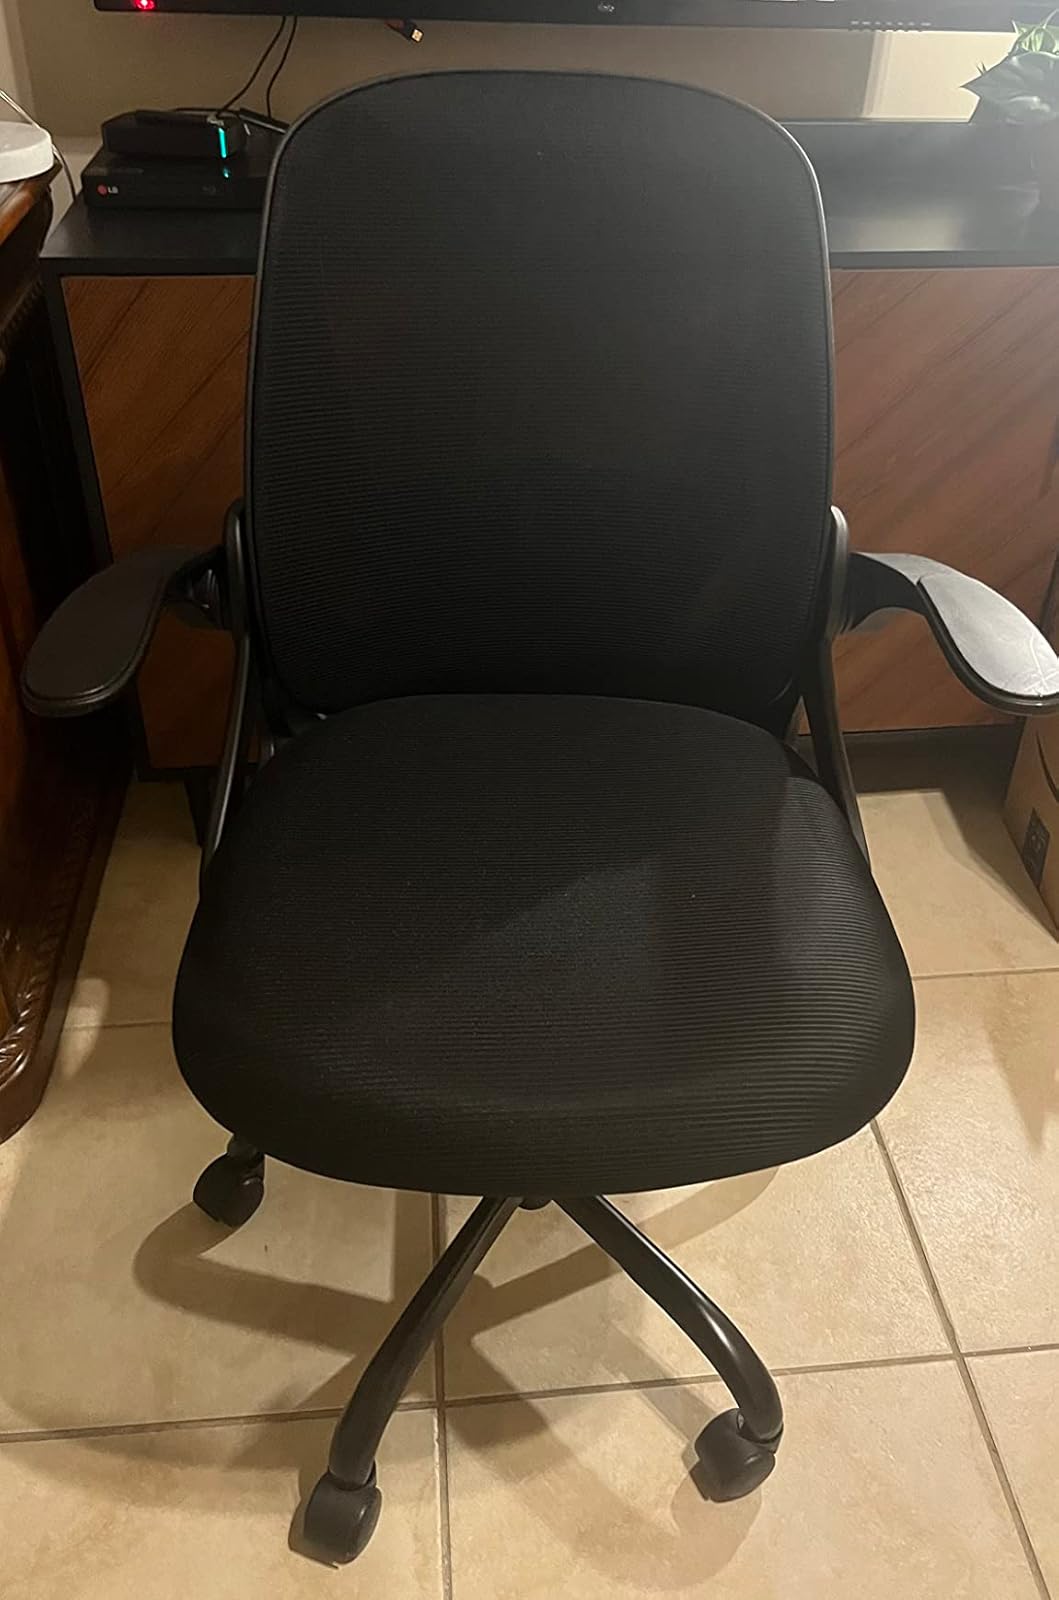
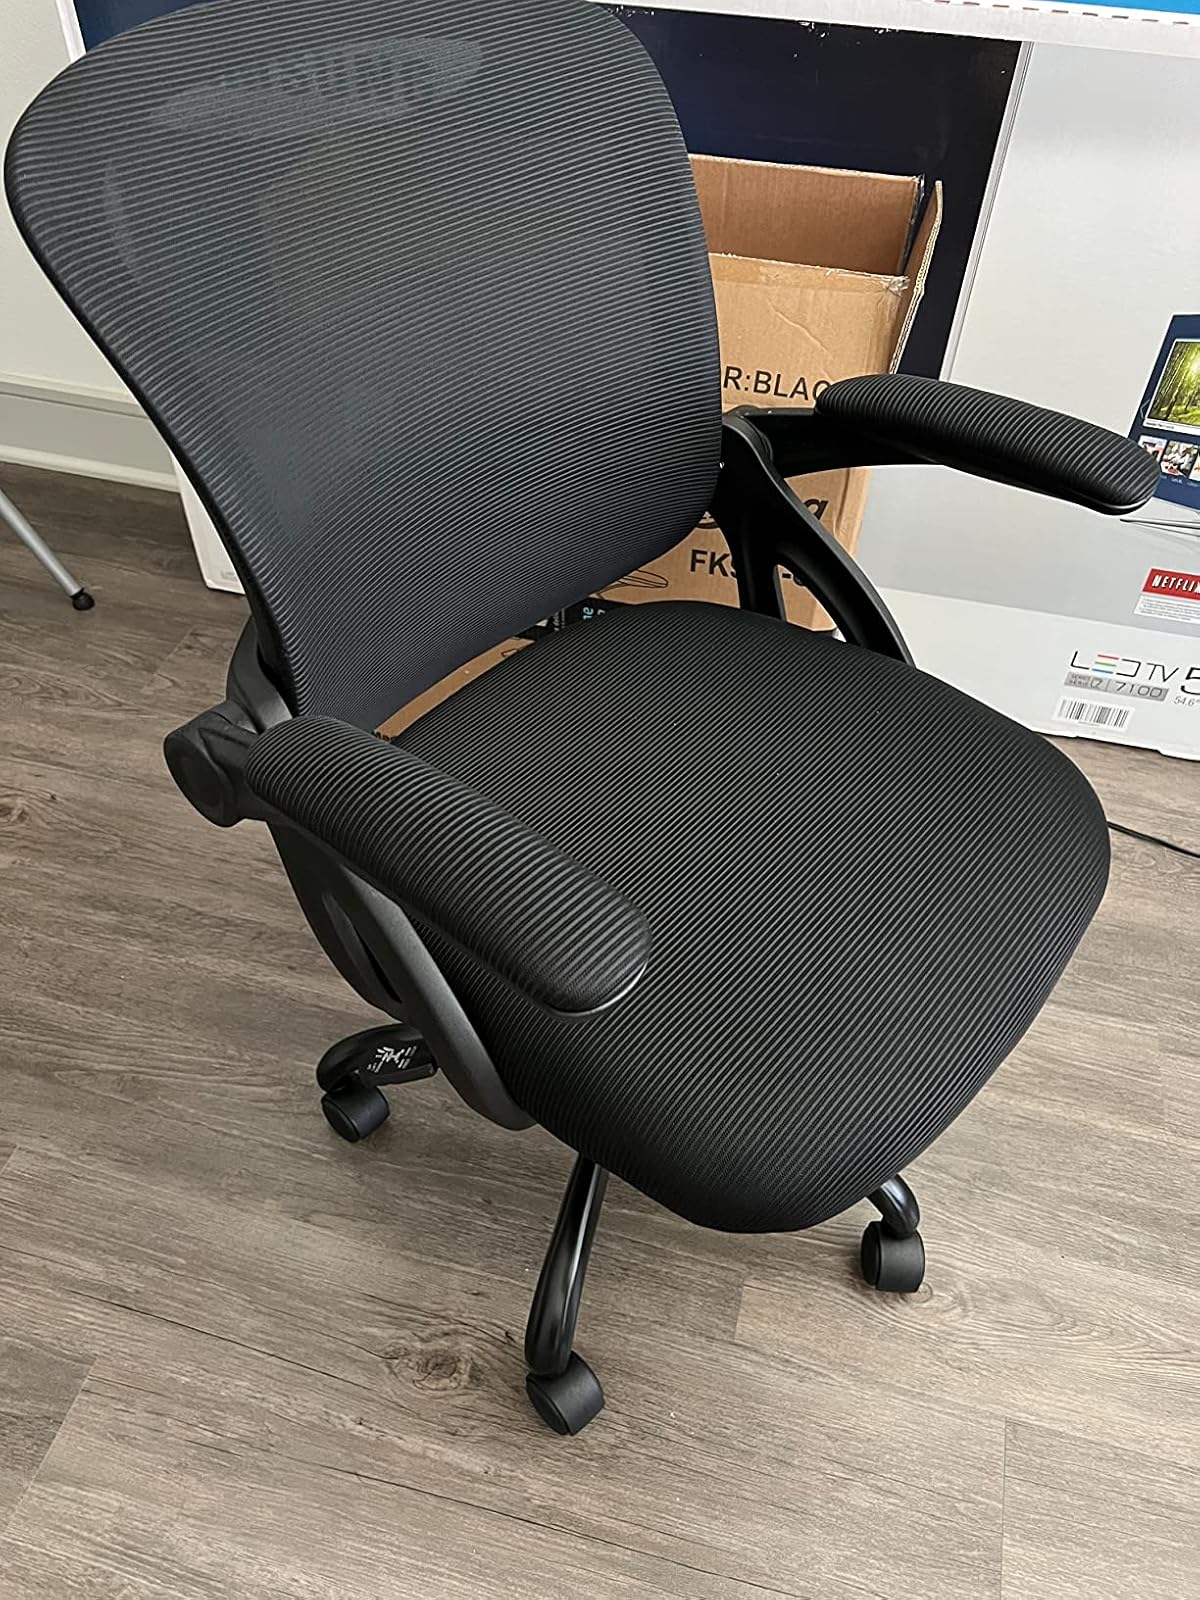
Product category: items_chair
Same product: no